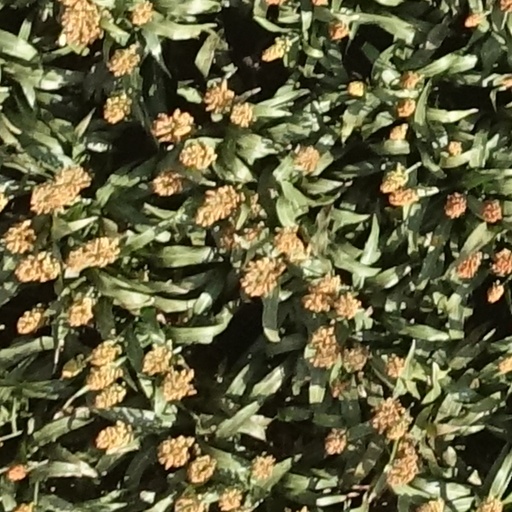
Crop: sorghum